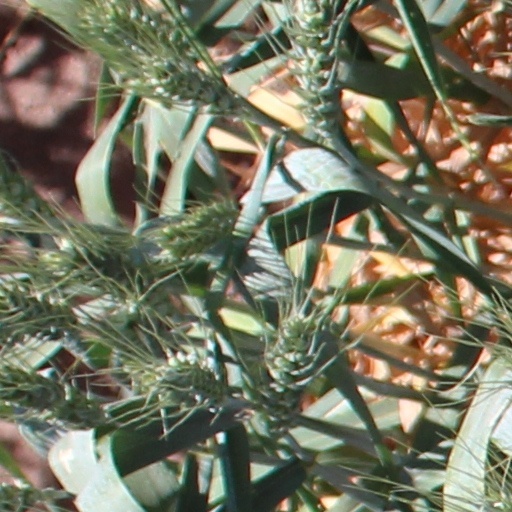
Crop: wheat